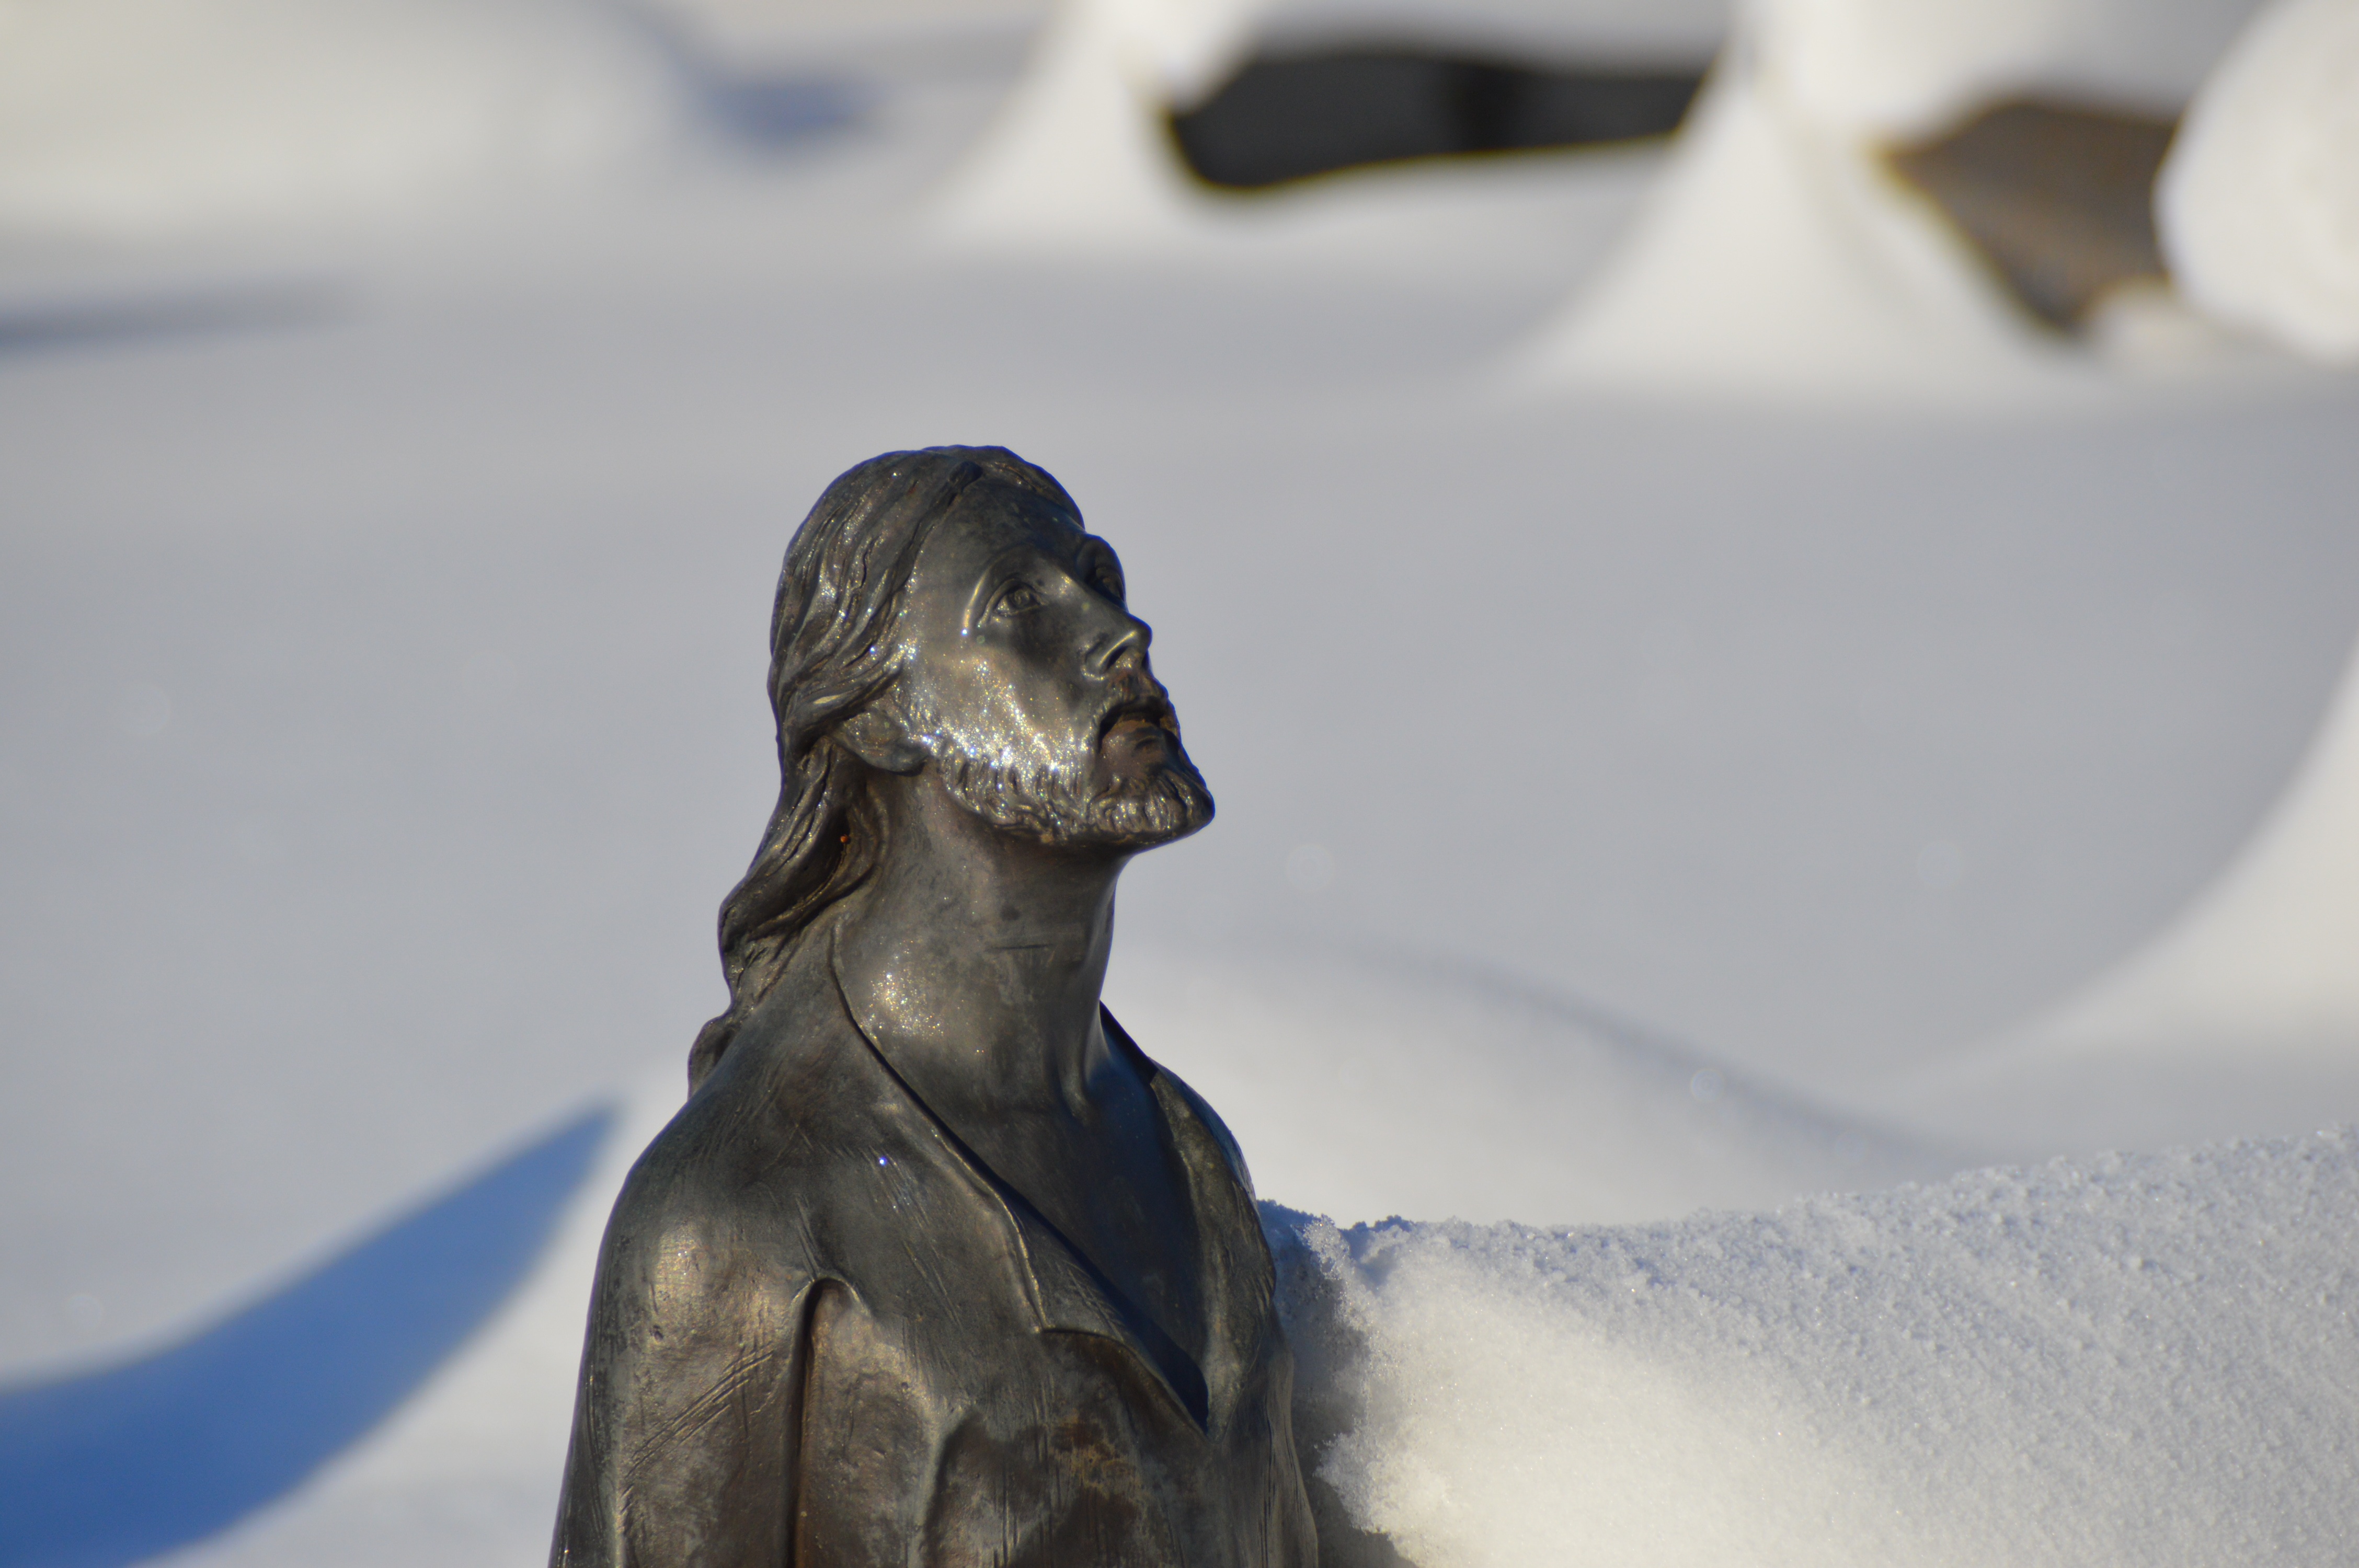
snow, winter, statue, ice, weather, blue, cemetery, season, close up, grave, sculpture, art, figure, faith, jesus, holy, freezing